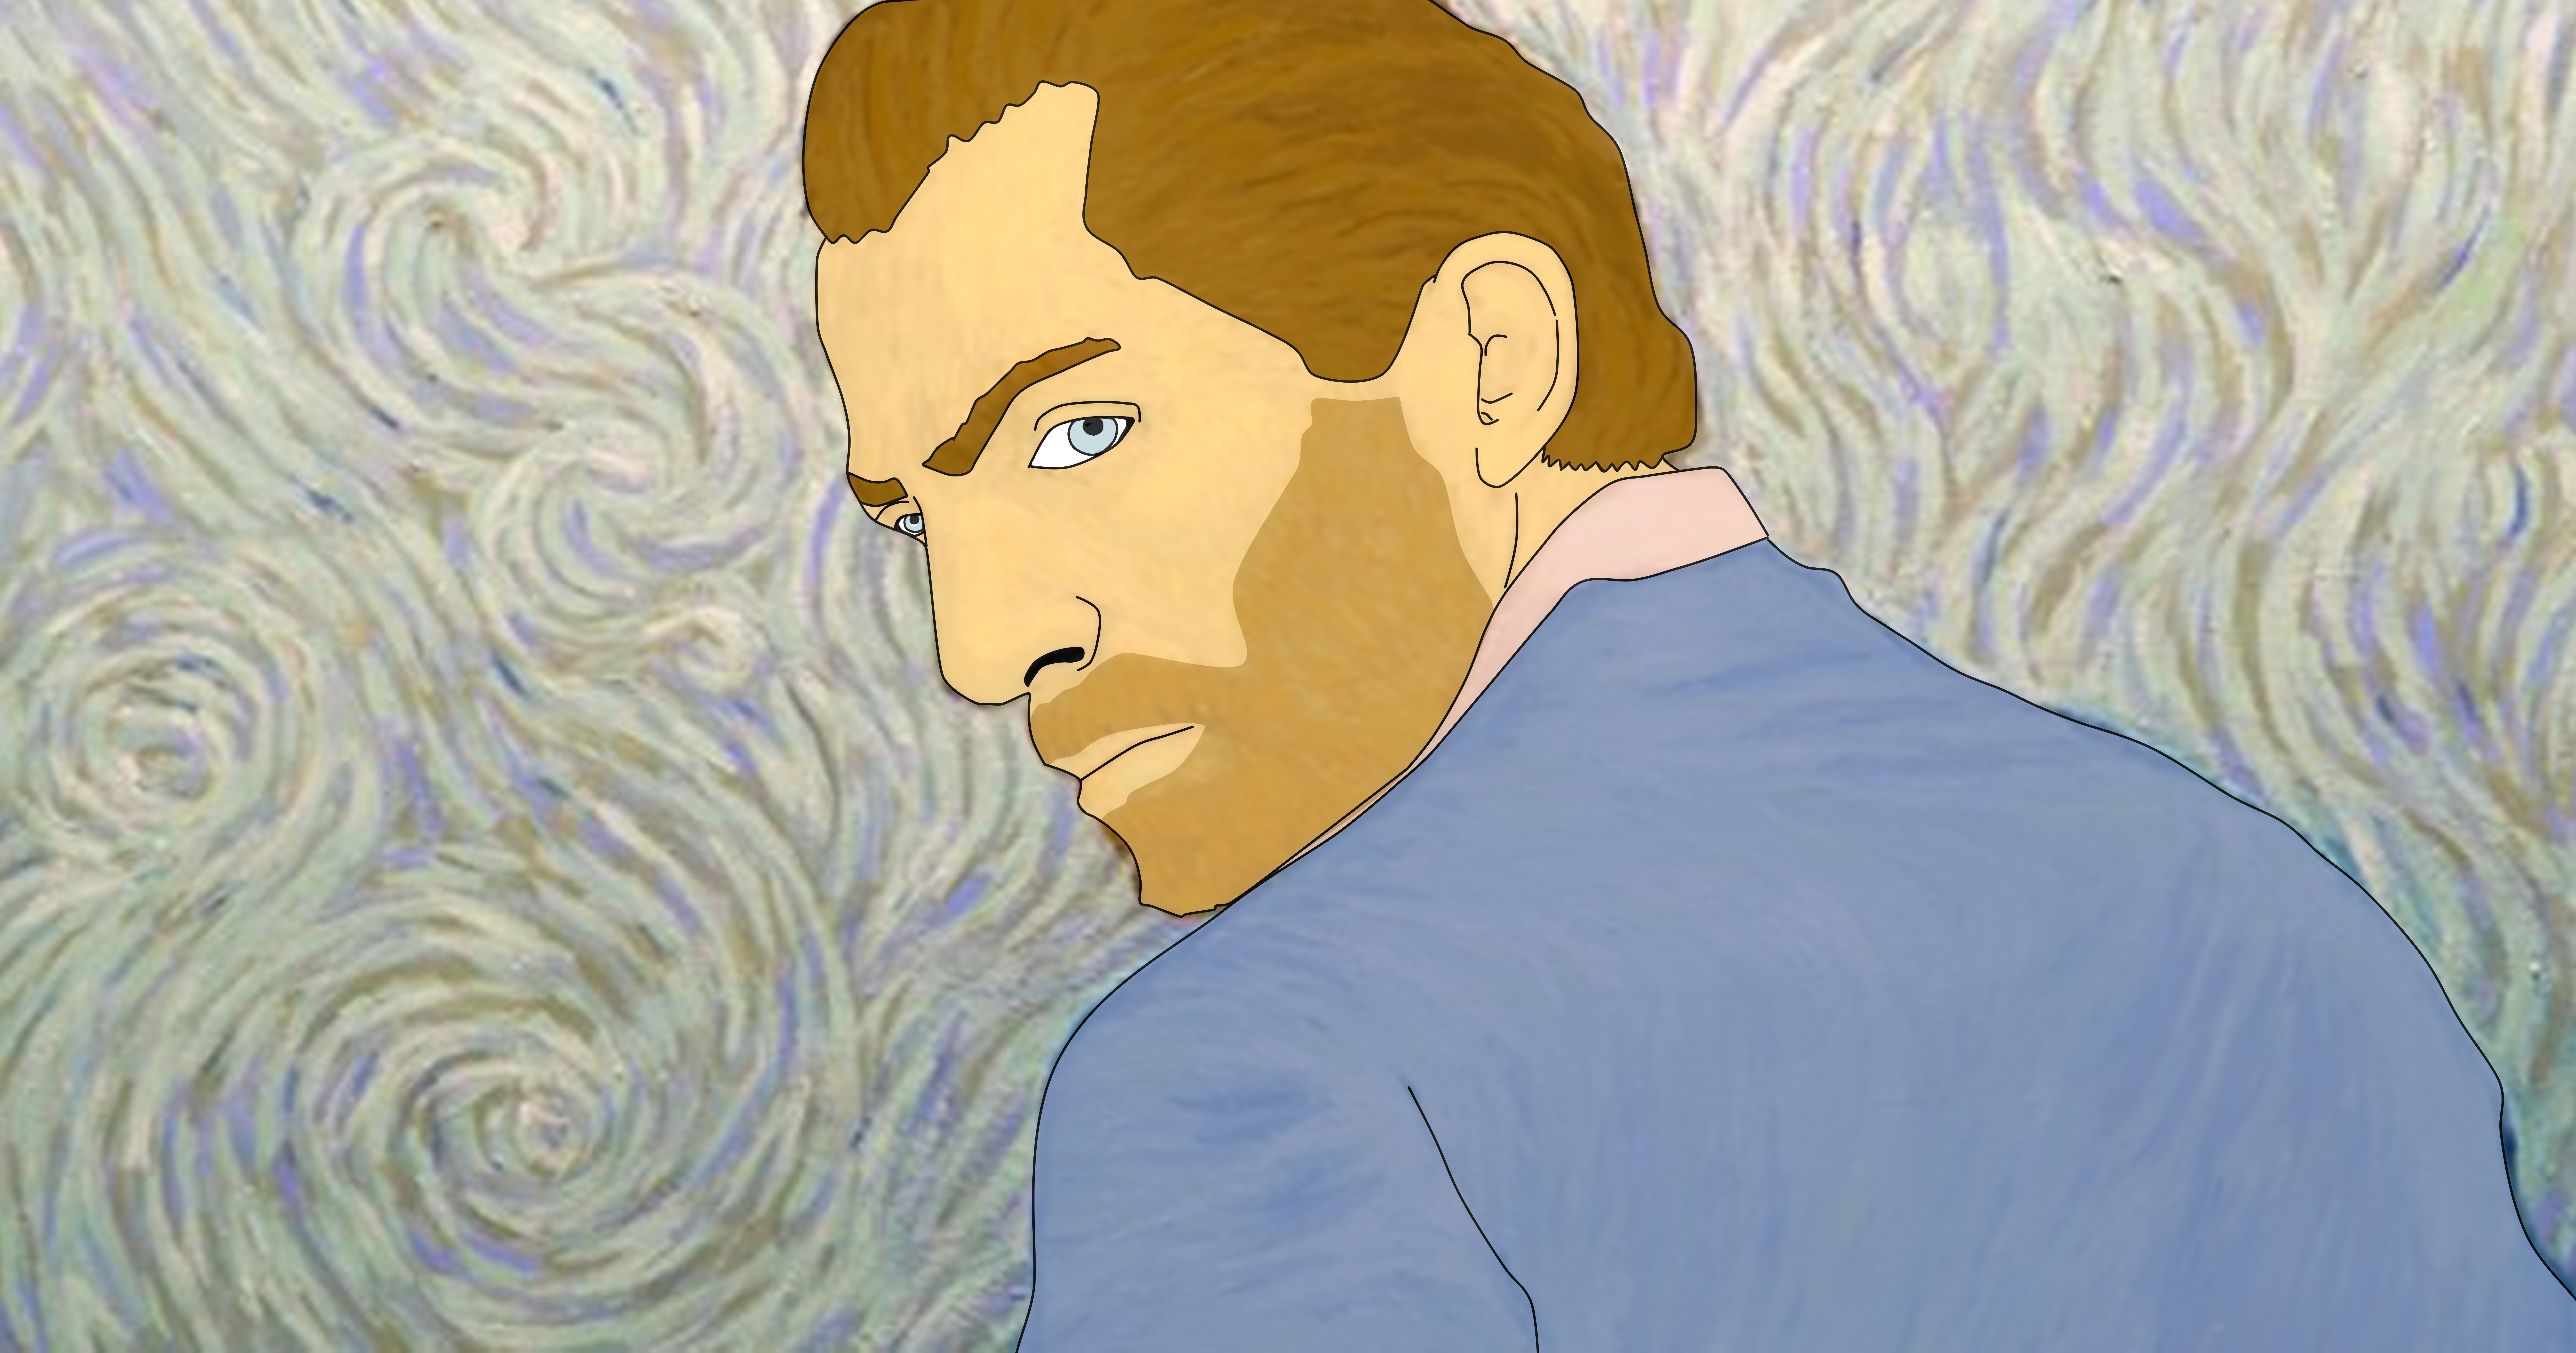
man, portrait, artist, art, sketch, drawing, illustration, van gogh